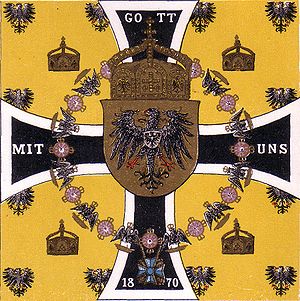
Tysklands flag / Historie / Det nordtyske forbund (1867–1871) og Kejserriget (1871–1919)
Kejserens flag, fra Felddienst-Ordnung, Berlin, 1900.
"Tysklands flag er en vandret delt trikolore i farverne sort over rødt over gult. Den gule farve omtales på tysk som ""guld"" og skal være en mørk gul-gylden farvetone. Det er i størrelsesforholdet 3:5.